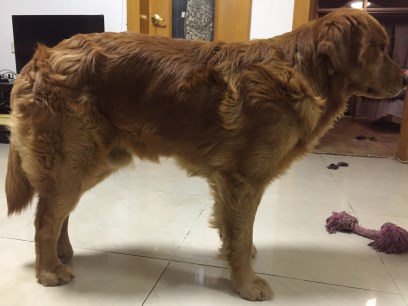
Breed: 5355-n000126-golden_retriever